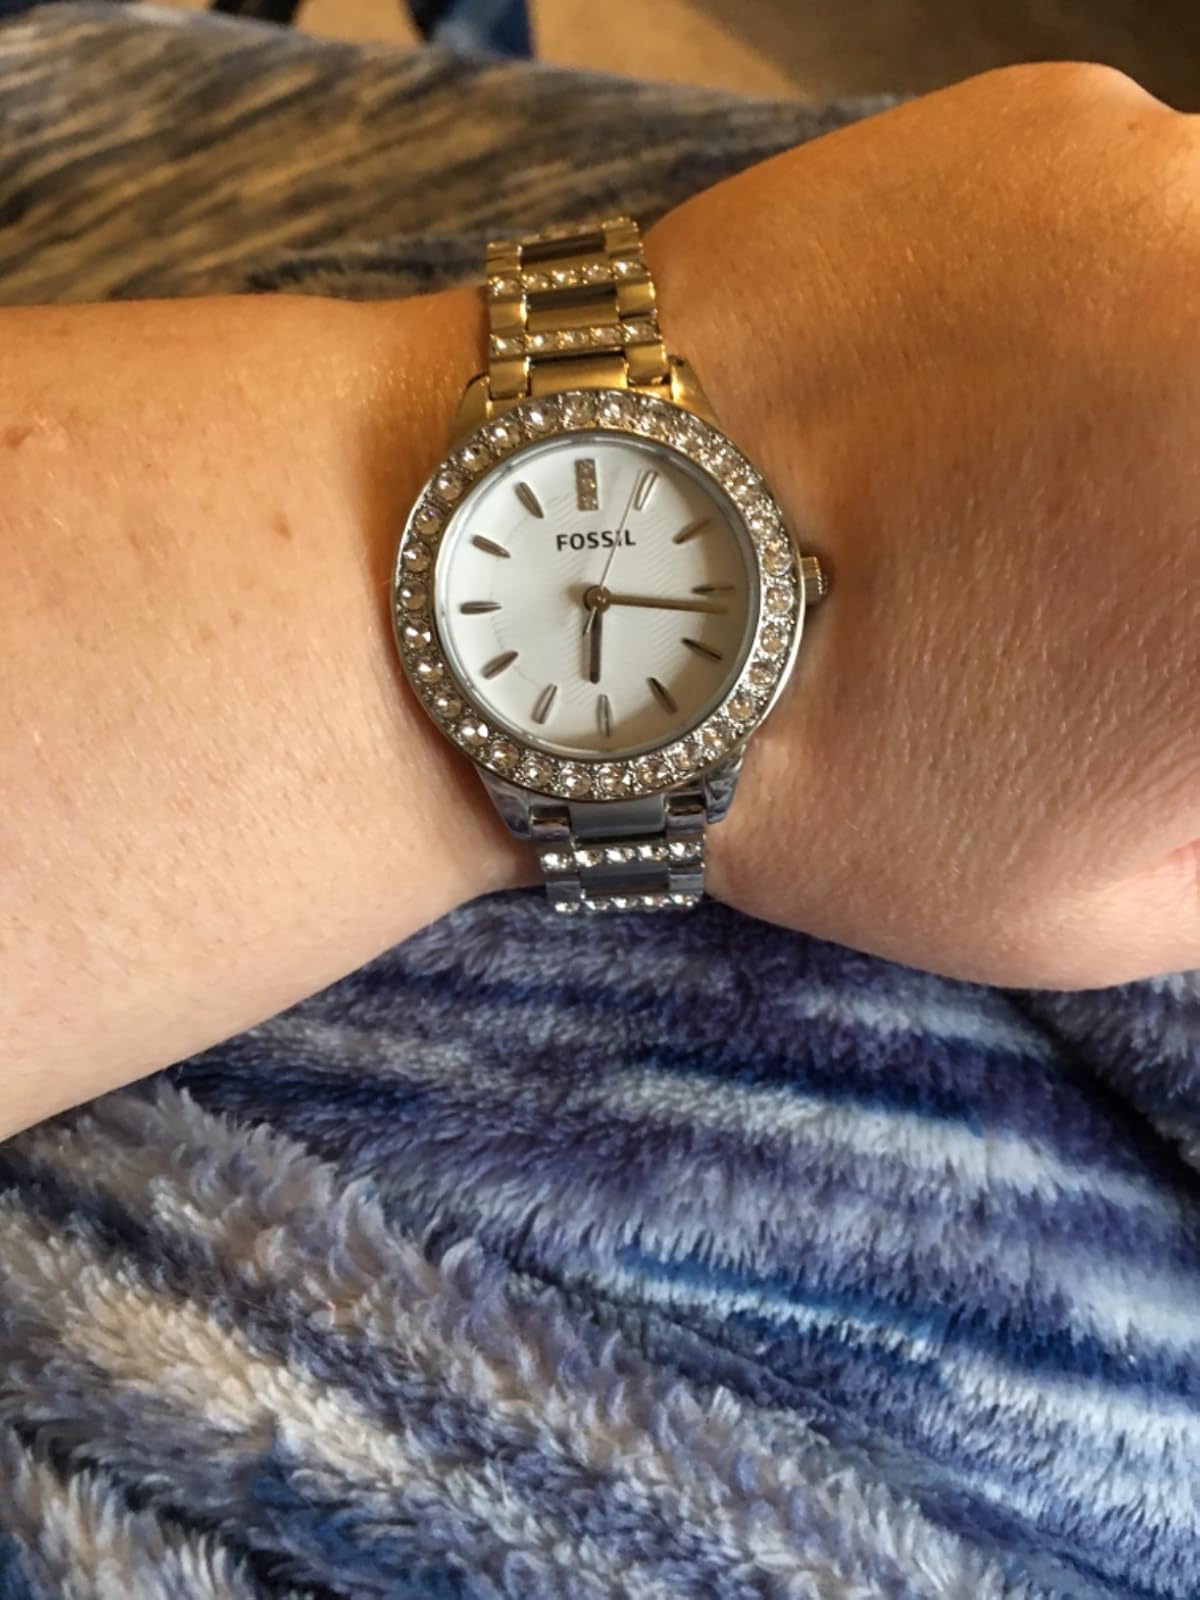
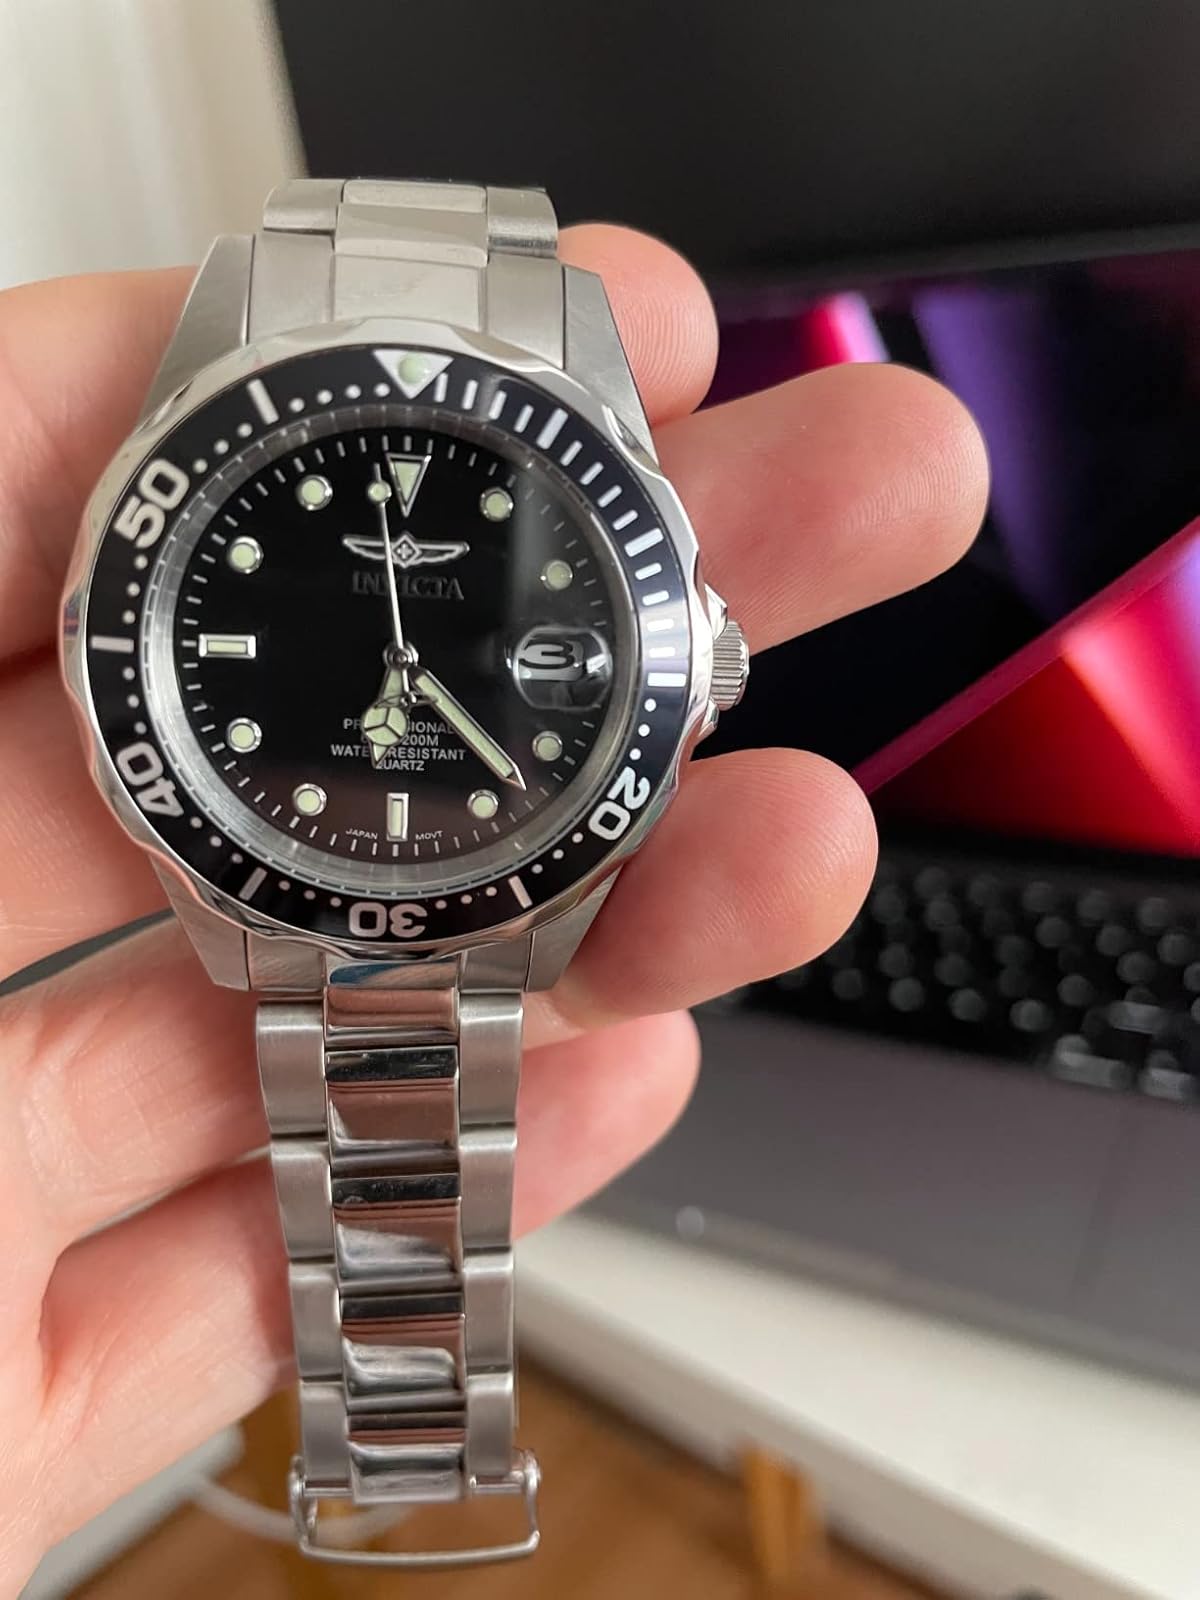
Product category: accessories_watch
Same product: no